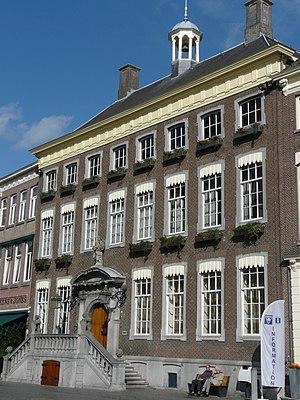
Bréda est une ville et commune néerlandaise, située dans le sud des Pays-Bas, dans la province du Brabant-Septentrional. Située la confluence de l'Aa et de la Mark, la première trace écrite de la ville date de 1125. Au 1ᵉʳ janvier 2019, la commune de Bréda compte 183 873 habitants, ce qui en fait la neuvième des Pays-Bas en nombre d'habitants, ainsi que la troisième au niveau provincial, après Eindhoven et Tilbourg.
La Grand-Place est la place principale de la ville de Bréda aux Pays-Bas, située dans le centre-ville, proche du Havermarkt et la Reigerstraat.